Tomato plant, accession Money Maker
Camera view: vertical (180 deg); turntable rotation: 210 degrees
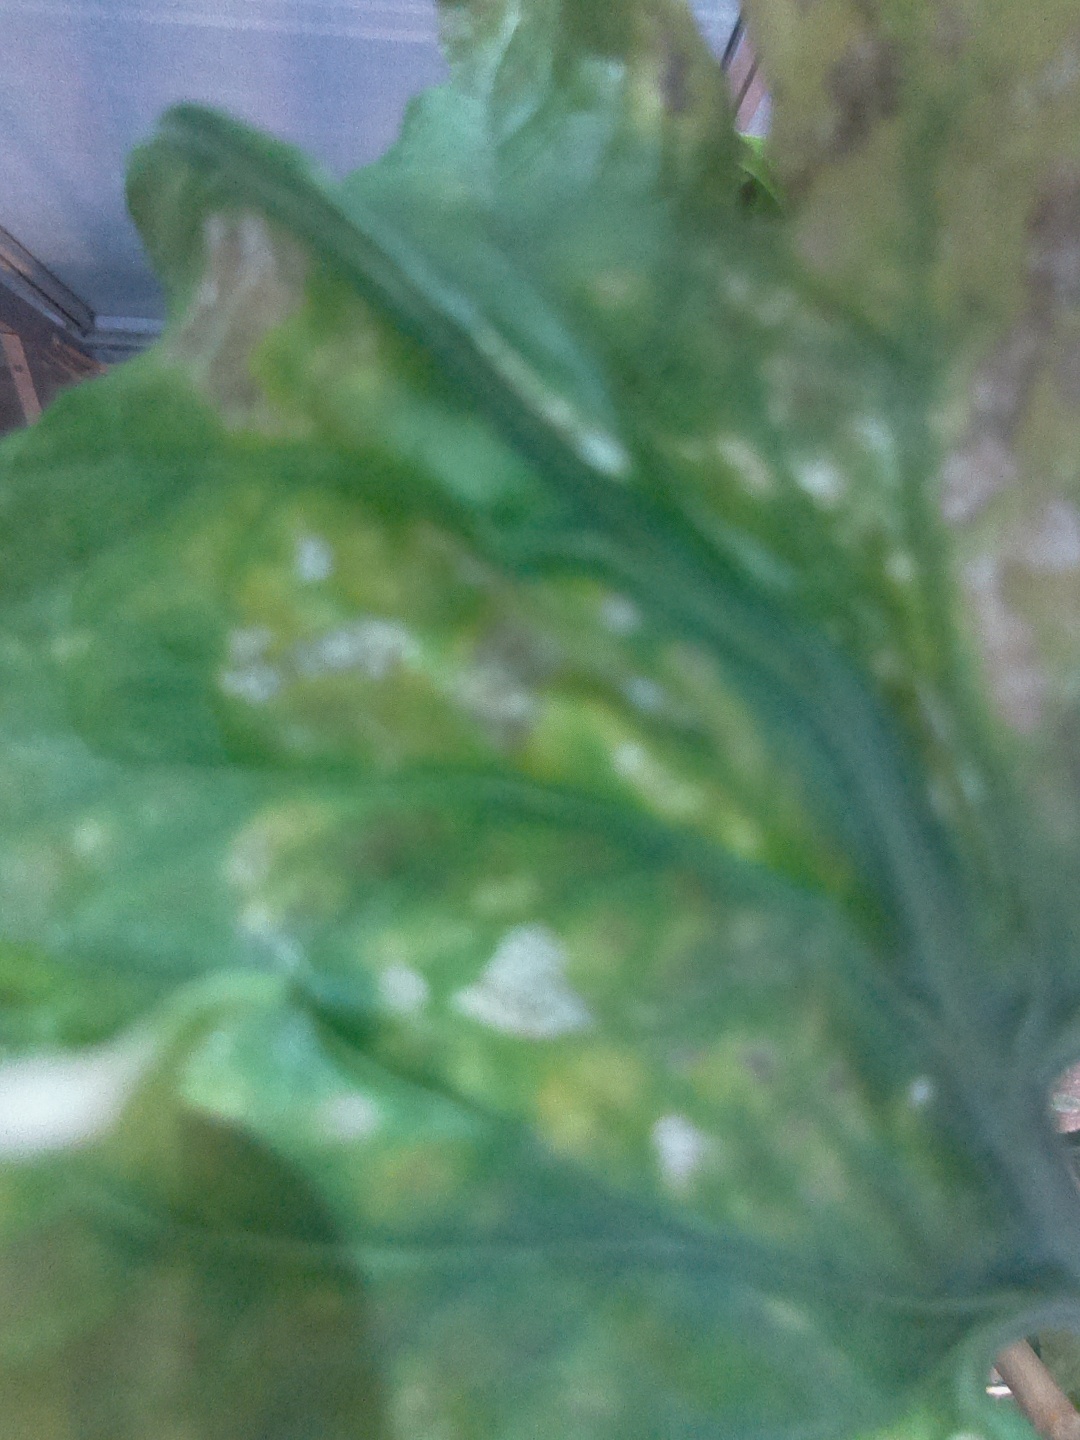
BBCH growth stage 77: 70%-80% of final fruit size